Turning (2012 film)

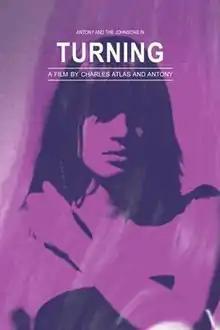
Theatrical release poster

Turning, full title "Turning: A Film by Charles Atlas and Antony", is a documentary musical art film made by video artist Charles Atlas in collaboration with British-American artist Anohni and her band Antony and the Johnsons.